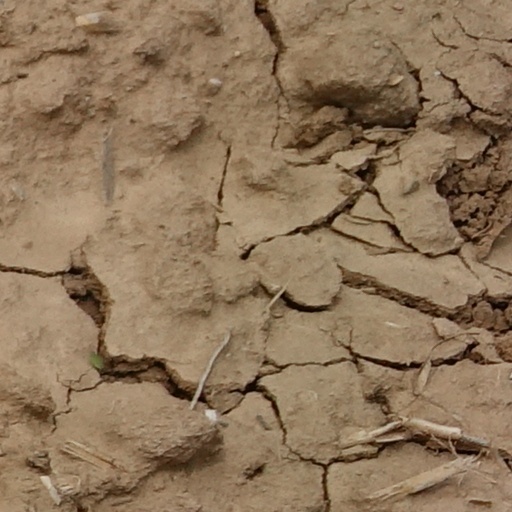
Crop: wheat